Museum Huta Bolon Simanindo

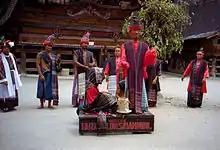
Sigale gale, life-size puppet performance

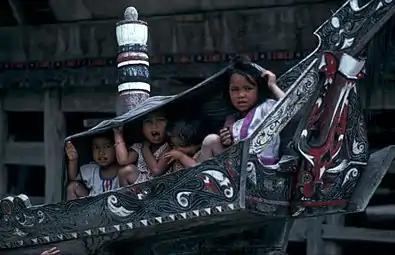
Toba Batak in a canoe

Huta Bolon Museum of Simanindo is a museum on in the village of Simanindo on Samosir Island in Samosir Regency, North Sumatra, Indonesia. The museum is housed in the former home of Rajah Simalungun, a Batak king who had 14 wives. The roof was decorated with 10 buffalo horns representing the 10 generations of the dynasty. The museum's collection includes brass cooking utensils, weapons, crockery from the Dutch and Chinese, sculptures, and Batak carvings. Dance performances are given daily and audience participation encouraged.